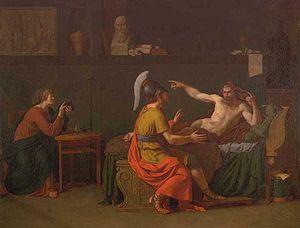
Périclès, en grec ancien Περικλῆς / Periklễs, est un stratège, orateur et homme d'État athénien.